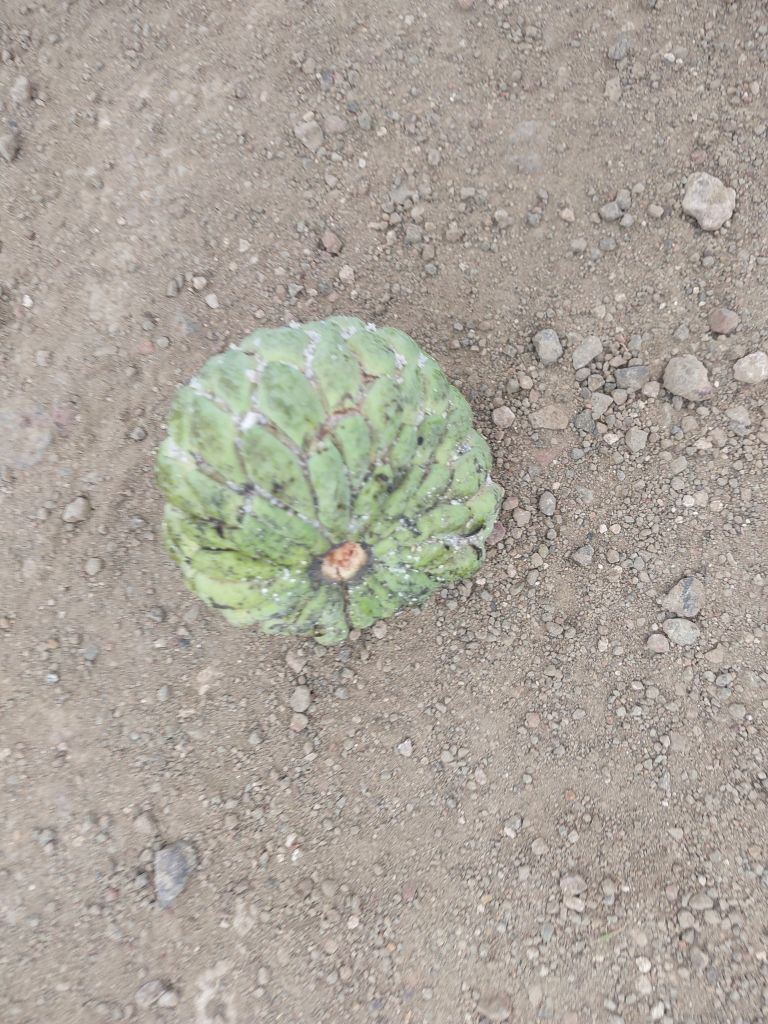
Disease label: Leaf spot on fruit